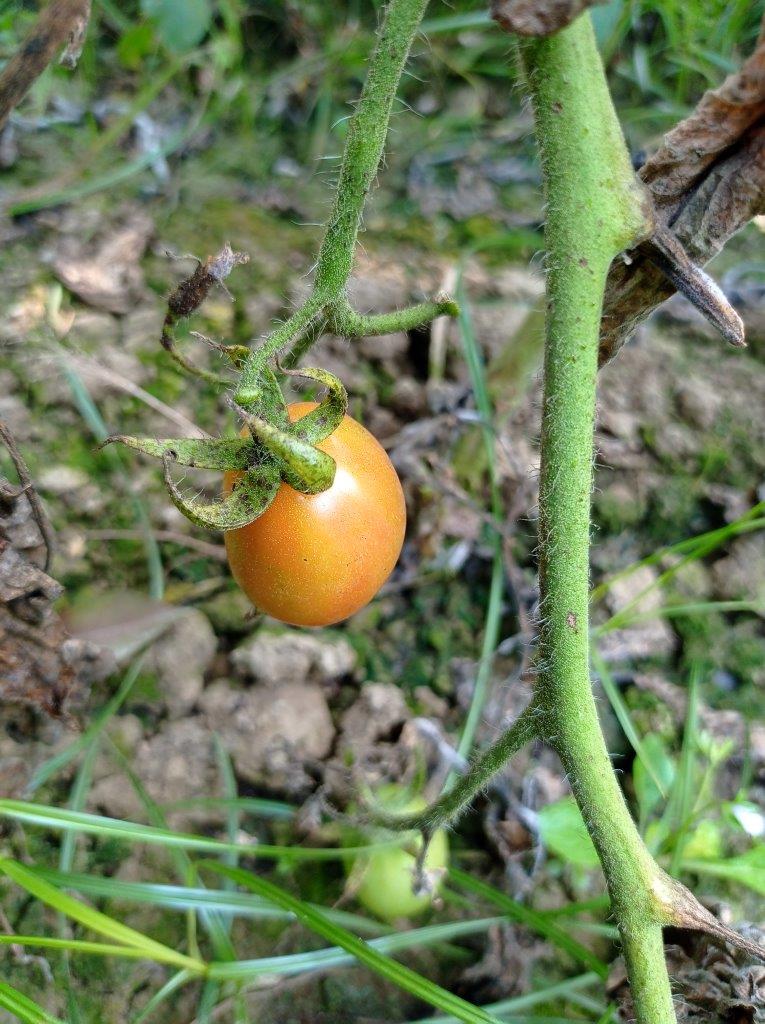
Maturity: Mature